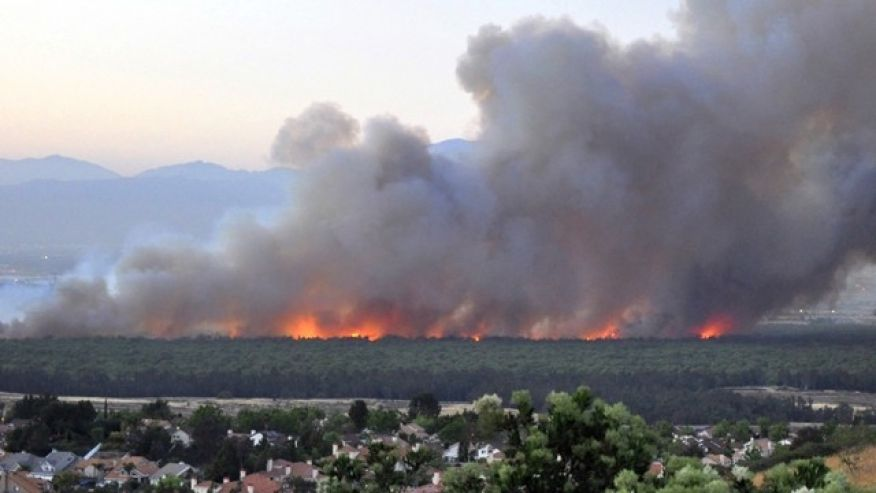
Fire: yes
Smoke: yes